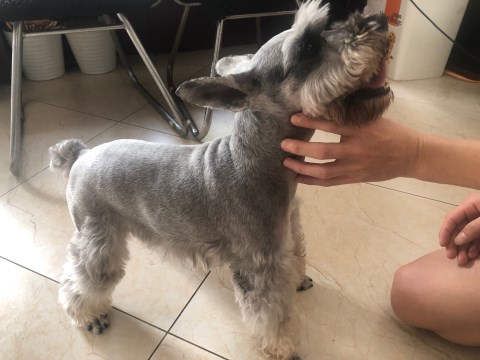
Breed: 2342-n000102-miniature_schnauzer